Engel's law

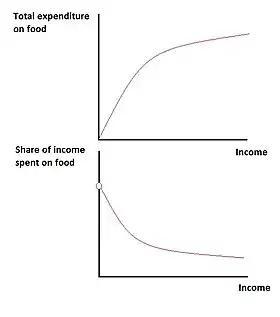
Another example of Engel's law

In 1857, by using data from several households, Ernst Engel found that household food expenditure and household income are correlating. The relationship between food share of household expenditure and household income was also highly consistent. The income elasticity for food expenditure was inelastic, below 1 (around .86) for each gathered dataset, meaning it is insensitive to price changes.